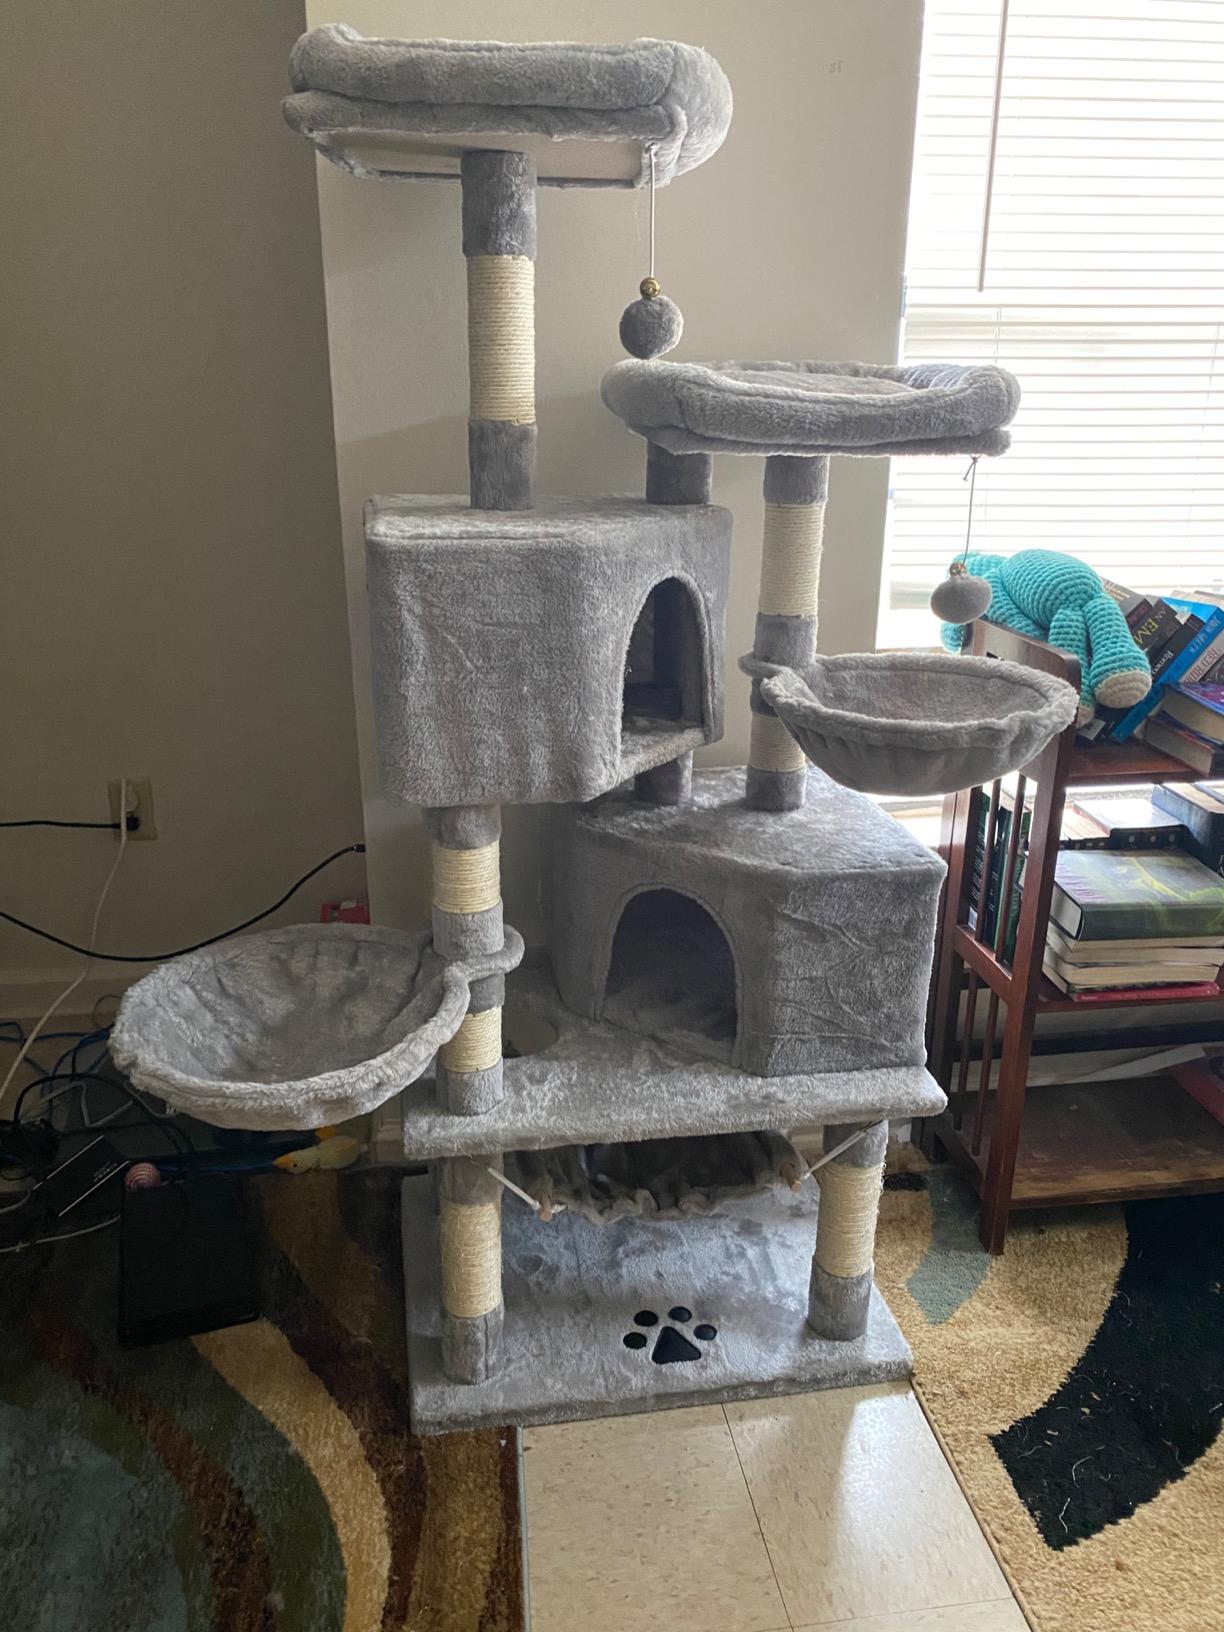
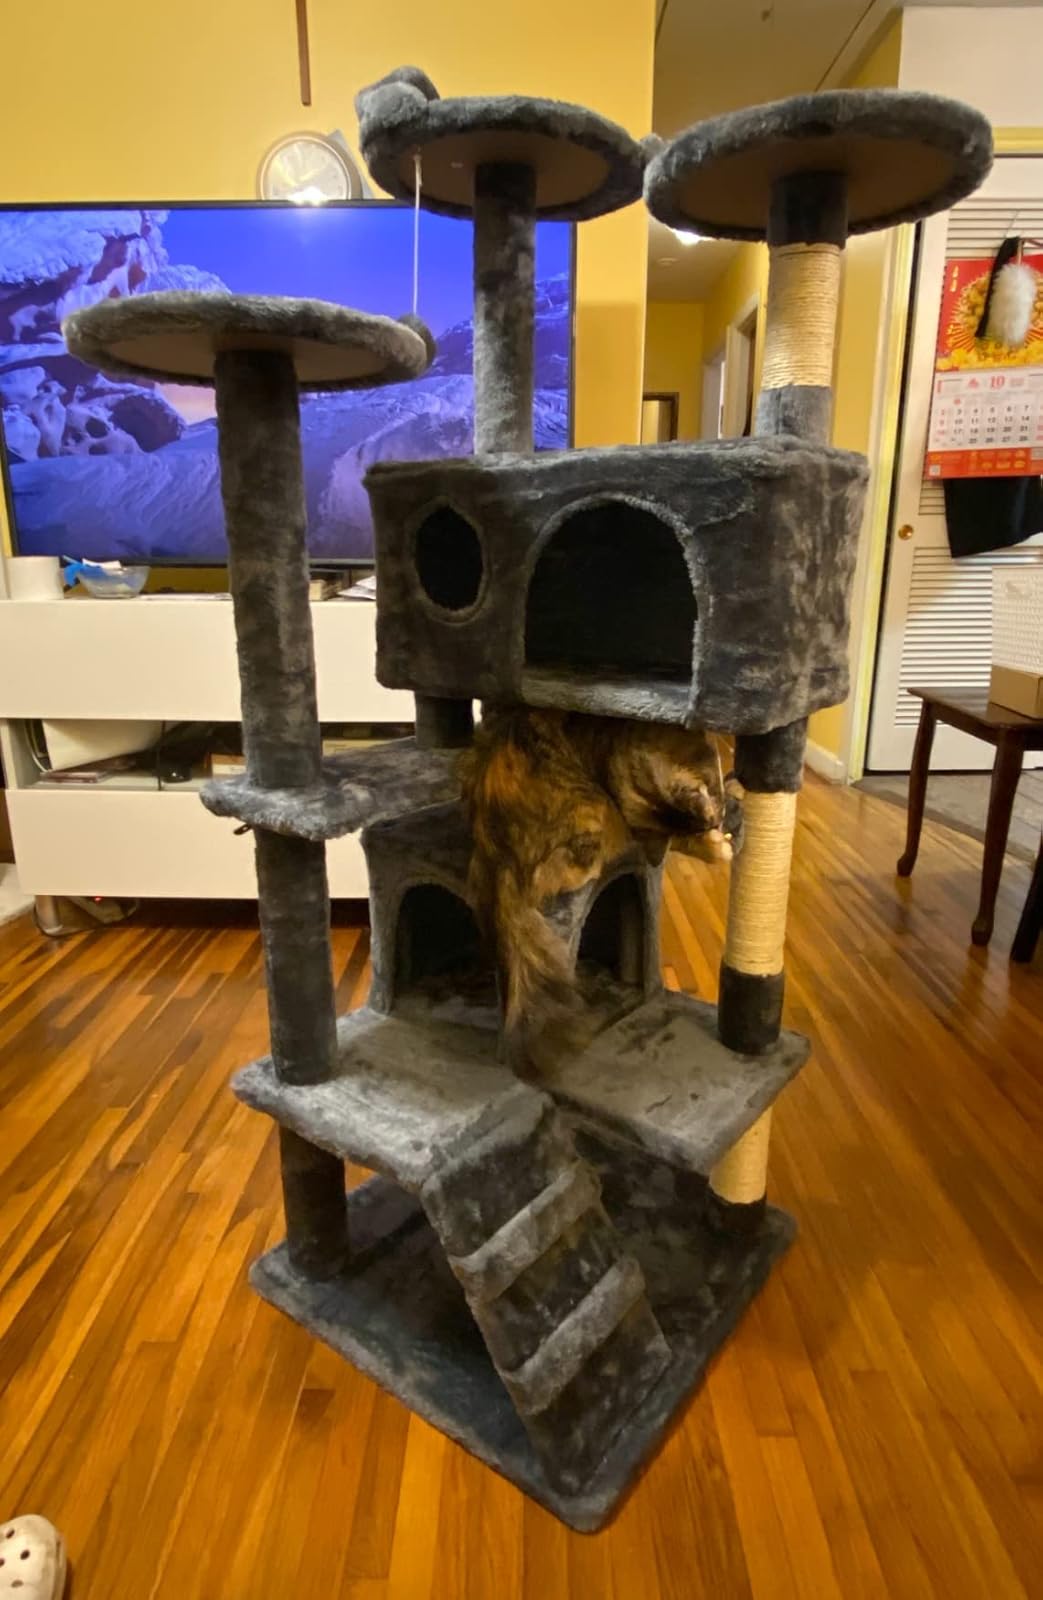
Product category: items_cat tree
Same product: no